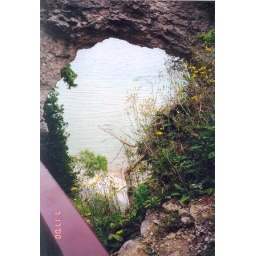
Looking under the rock bridge on Mackinac Island. NOT man made either.